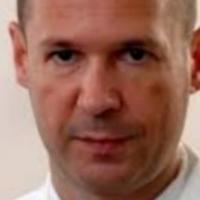
Age group: age 41-55